Malcolm Jenkins

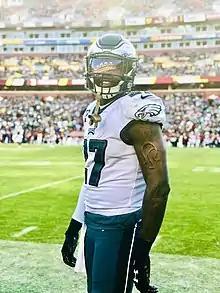
Jenkins in a game against the Washington Redskins

Defensive coordinator Jim Schwartz retained Jenkins and Rodney McLeod as the starting safety duo to begin the 2017 season. In Week 7, Jenkins collected a career-high ten solo tackles and a sack during a 34–24 win against the Washington Redskins. In Week 12, he made two combined tackles, a pass deflection, and an interception during a 31–3 victory against the Chicago Bears. It marked Jenkins' second consecutive game with an interception. On December 19, 2017, it was announced that Jenkins was voted to the 2017 Pro Bowl. (He was unable to participate because the Eagles played in the Super Bowl.) He finished the 2017 season with 76 combined tackles (63 solo), eight pass deflections, two interceptions, and a sack in 16 games and 16 starts. Pro Football Focus gave Jenkins an overall grade of 84.2, which ranked 19th among all qualifying safeties in 2017. He was ranked 96th by his peers on the NFL Top 100 Players of 2018.